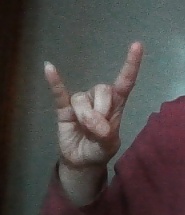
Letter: la